Chapayevsk

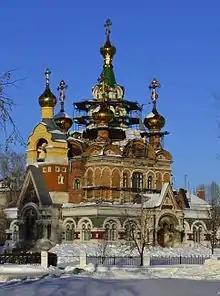
The Church of Saint Sergiy Radonezhsky

The town's history dates back to 1909 when by Nicholas II's decree a military plant was established in the area. In 1929, the settlement was renamed Chapayevsk after the Red Army commander Vasily Chapayev. The town served as a base for secret military production, hosting four such factories until the dissolution of the Soviet Union in 1991.